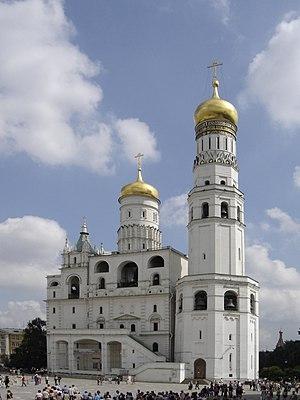
Kremlin de Moscou
Liste des églises orthodoxes et des clochers les plus hauts du monde dont la hauteur dépasse 70 mètres.
L’architecture russe s’enracine dans la culture matérielle de l'état slave des Rus' de Kiev. À la chute du royaume de Kiev, l’histoire de l'architecture russe s’est poursuivie dans les principautés de Vladimir-Souzdal, de Novgorod, puis dans les États successifs du tsarat de Russie, de l’Empire russe, et de l’Union soviétique, jusqu'à l'actuelle fédération de Russie.
Le Clocher d'Ivan le Grand est le plus haut des clochers du Kremlin de Moscou.